The Dawn of Love (film)

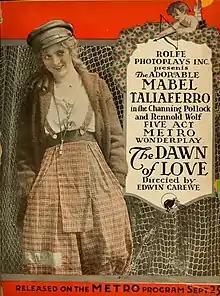
lobby poster

The Dawn of Love is a 1916 silent film drama directed by Edwin Carewe and starring Mabel Taliaferro. It was produced by B. A. Rolfe and distributed through Metro Pictures.